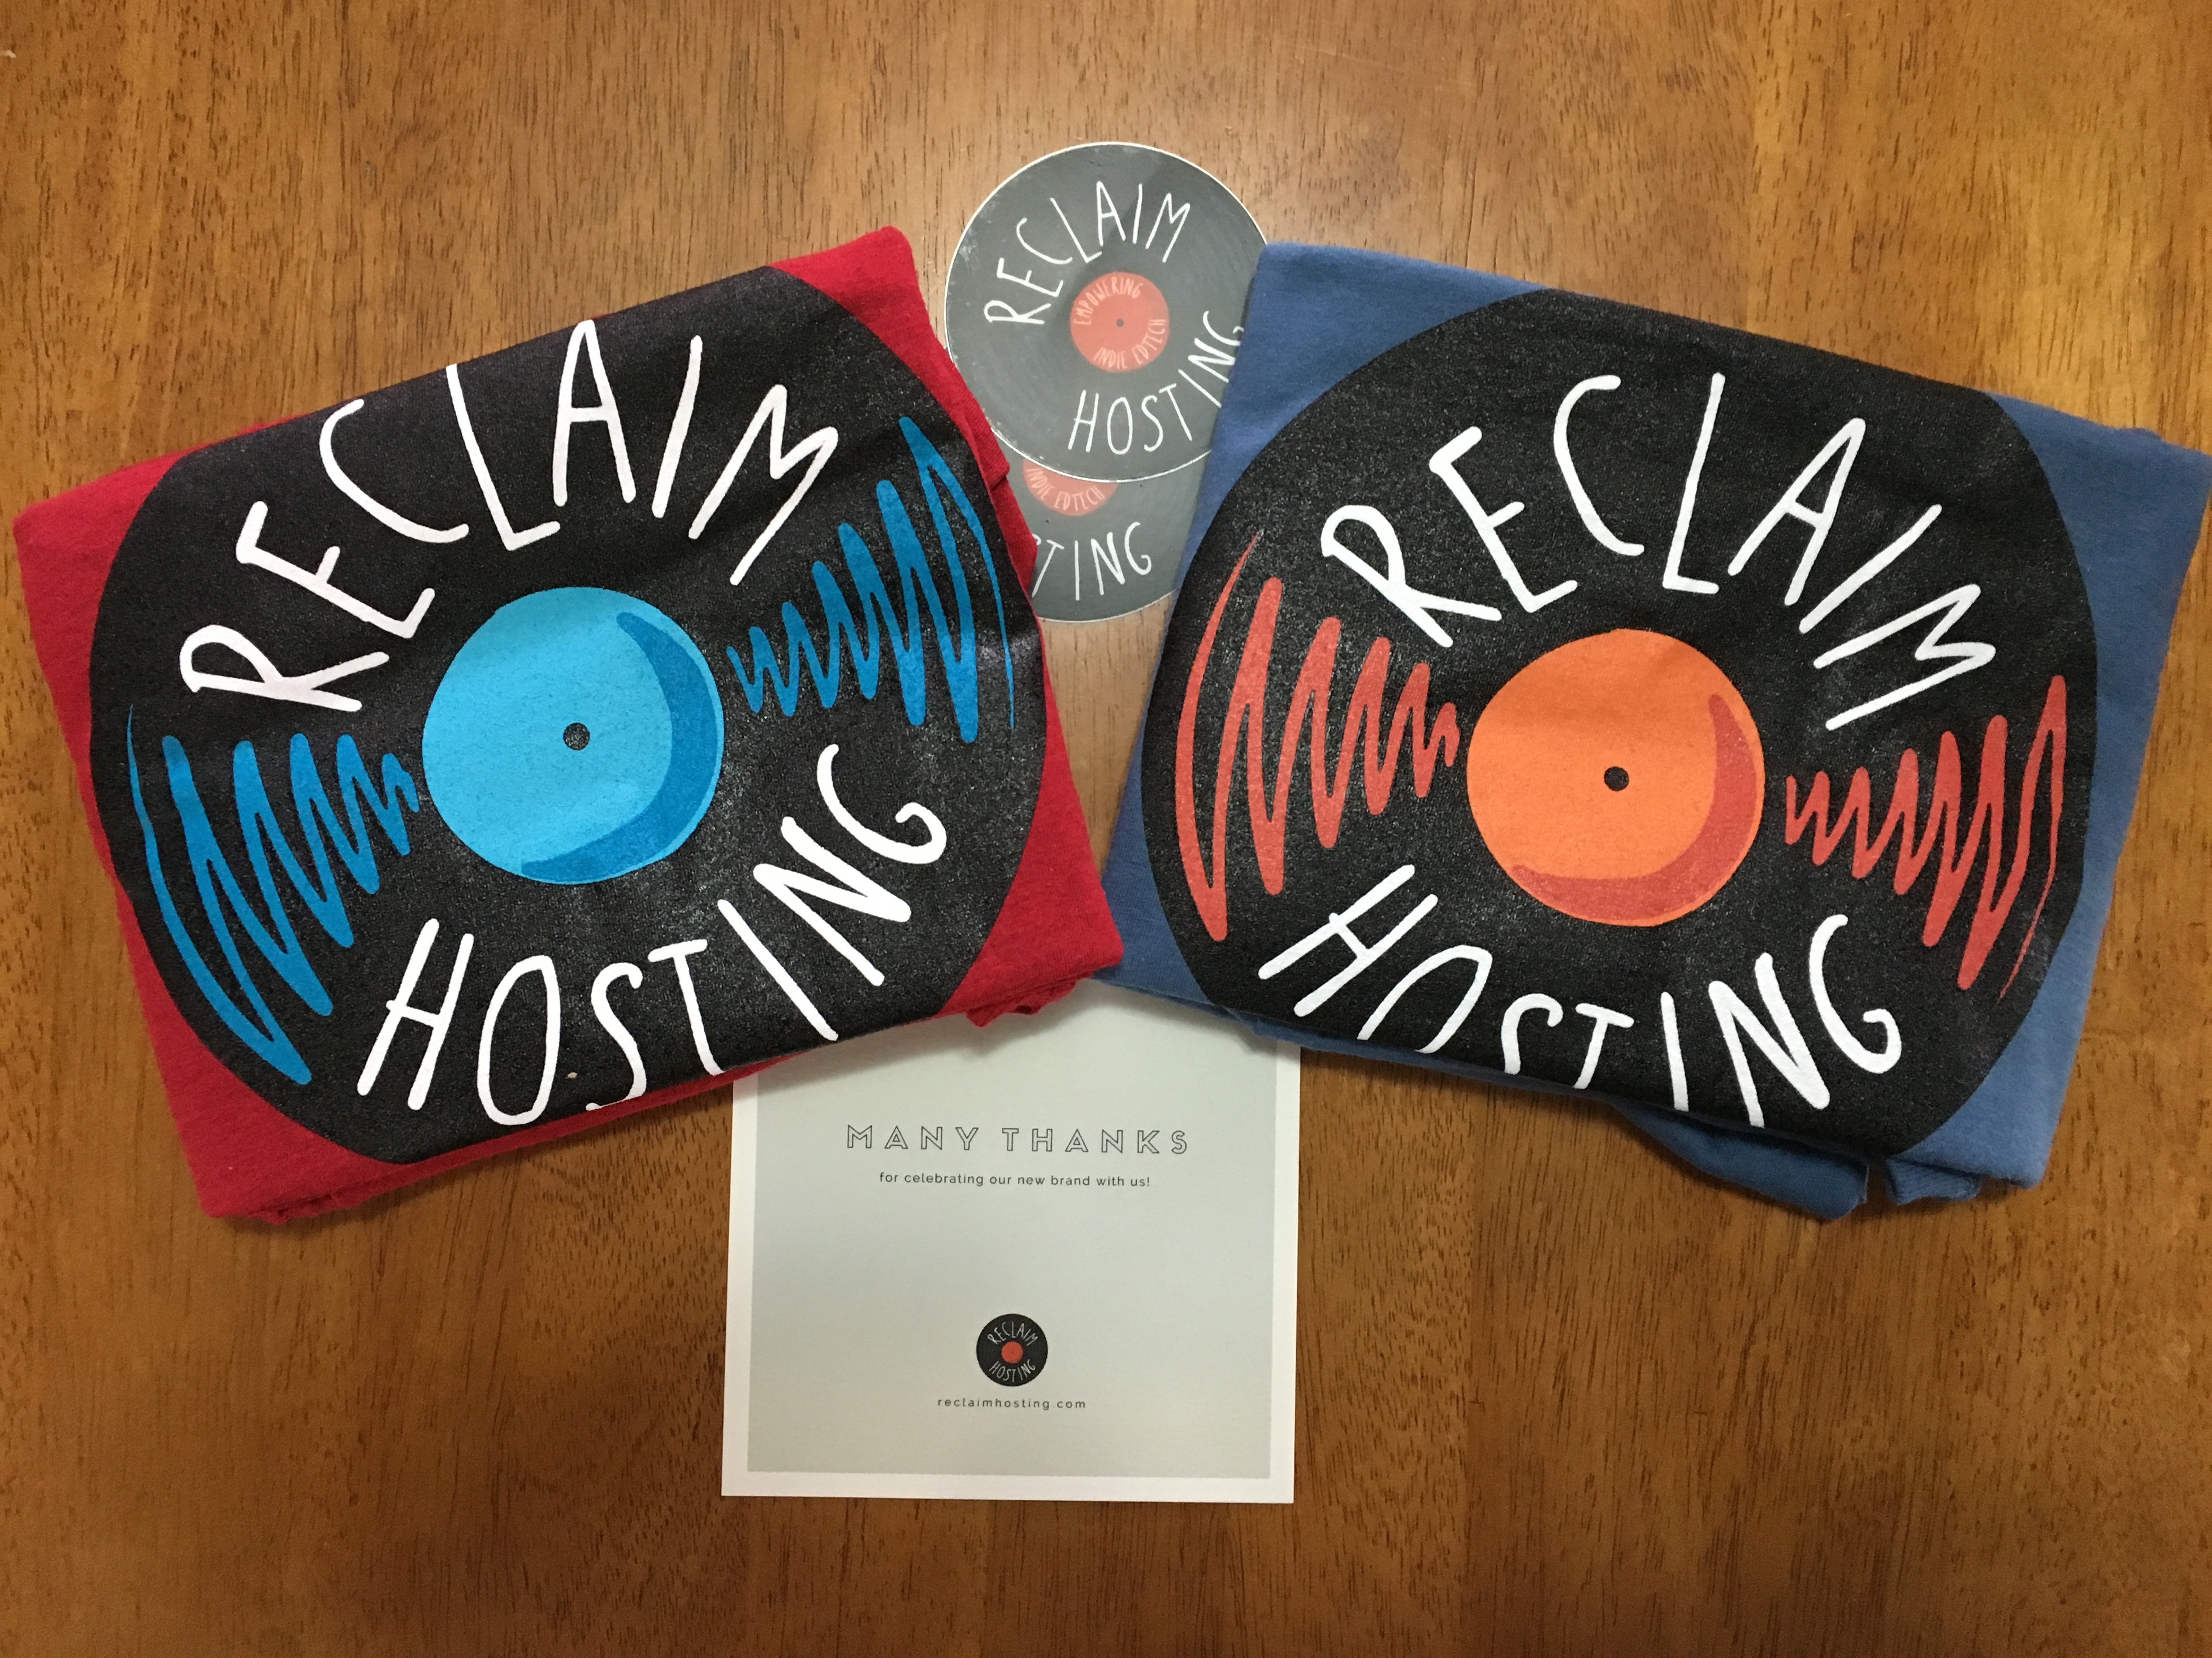
label, illustration, compact disc